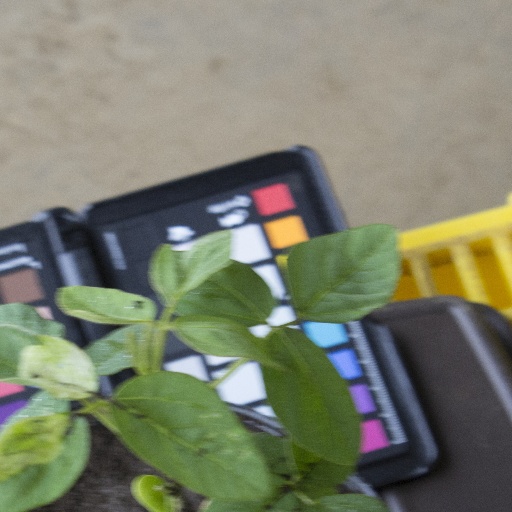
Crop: soybean